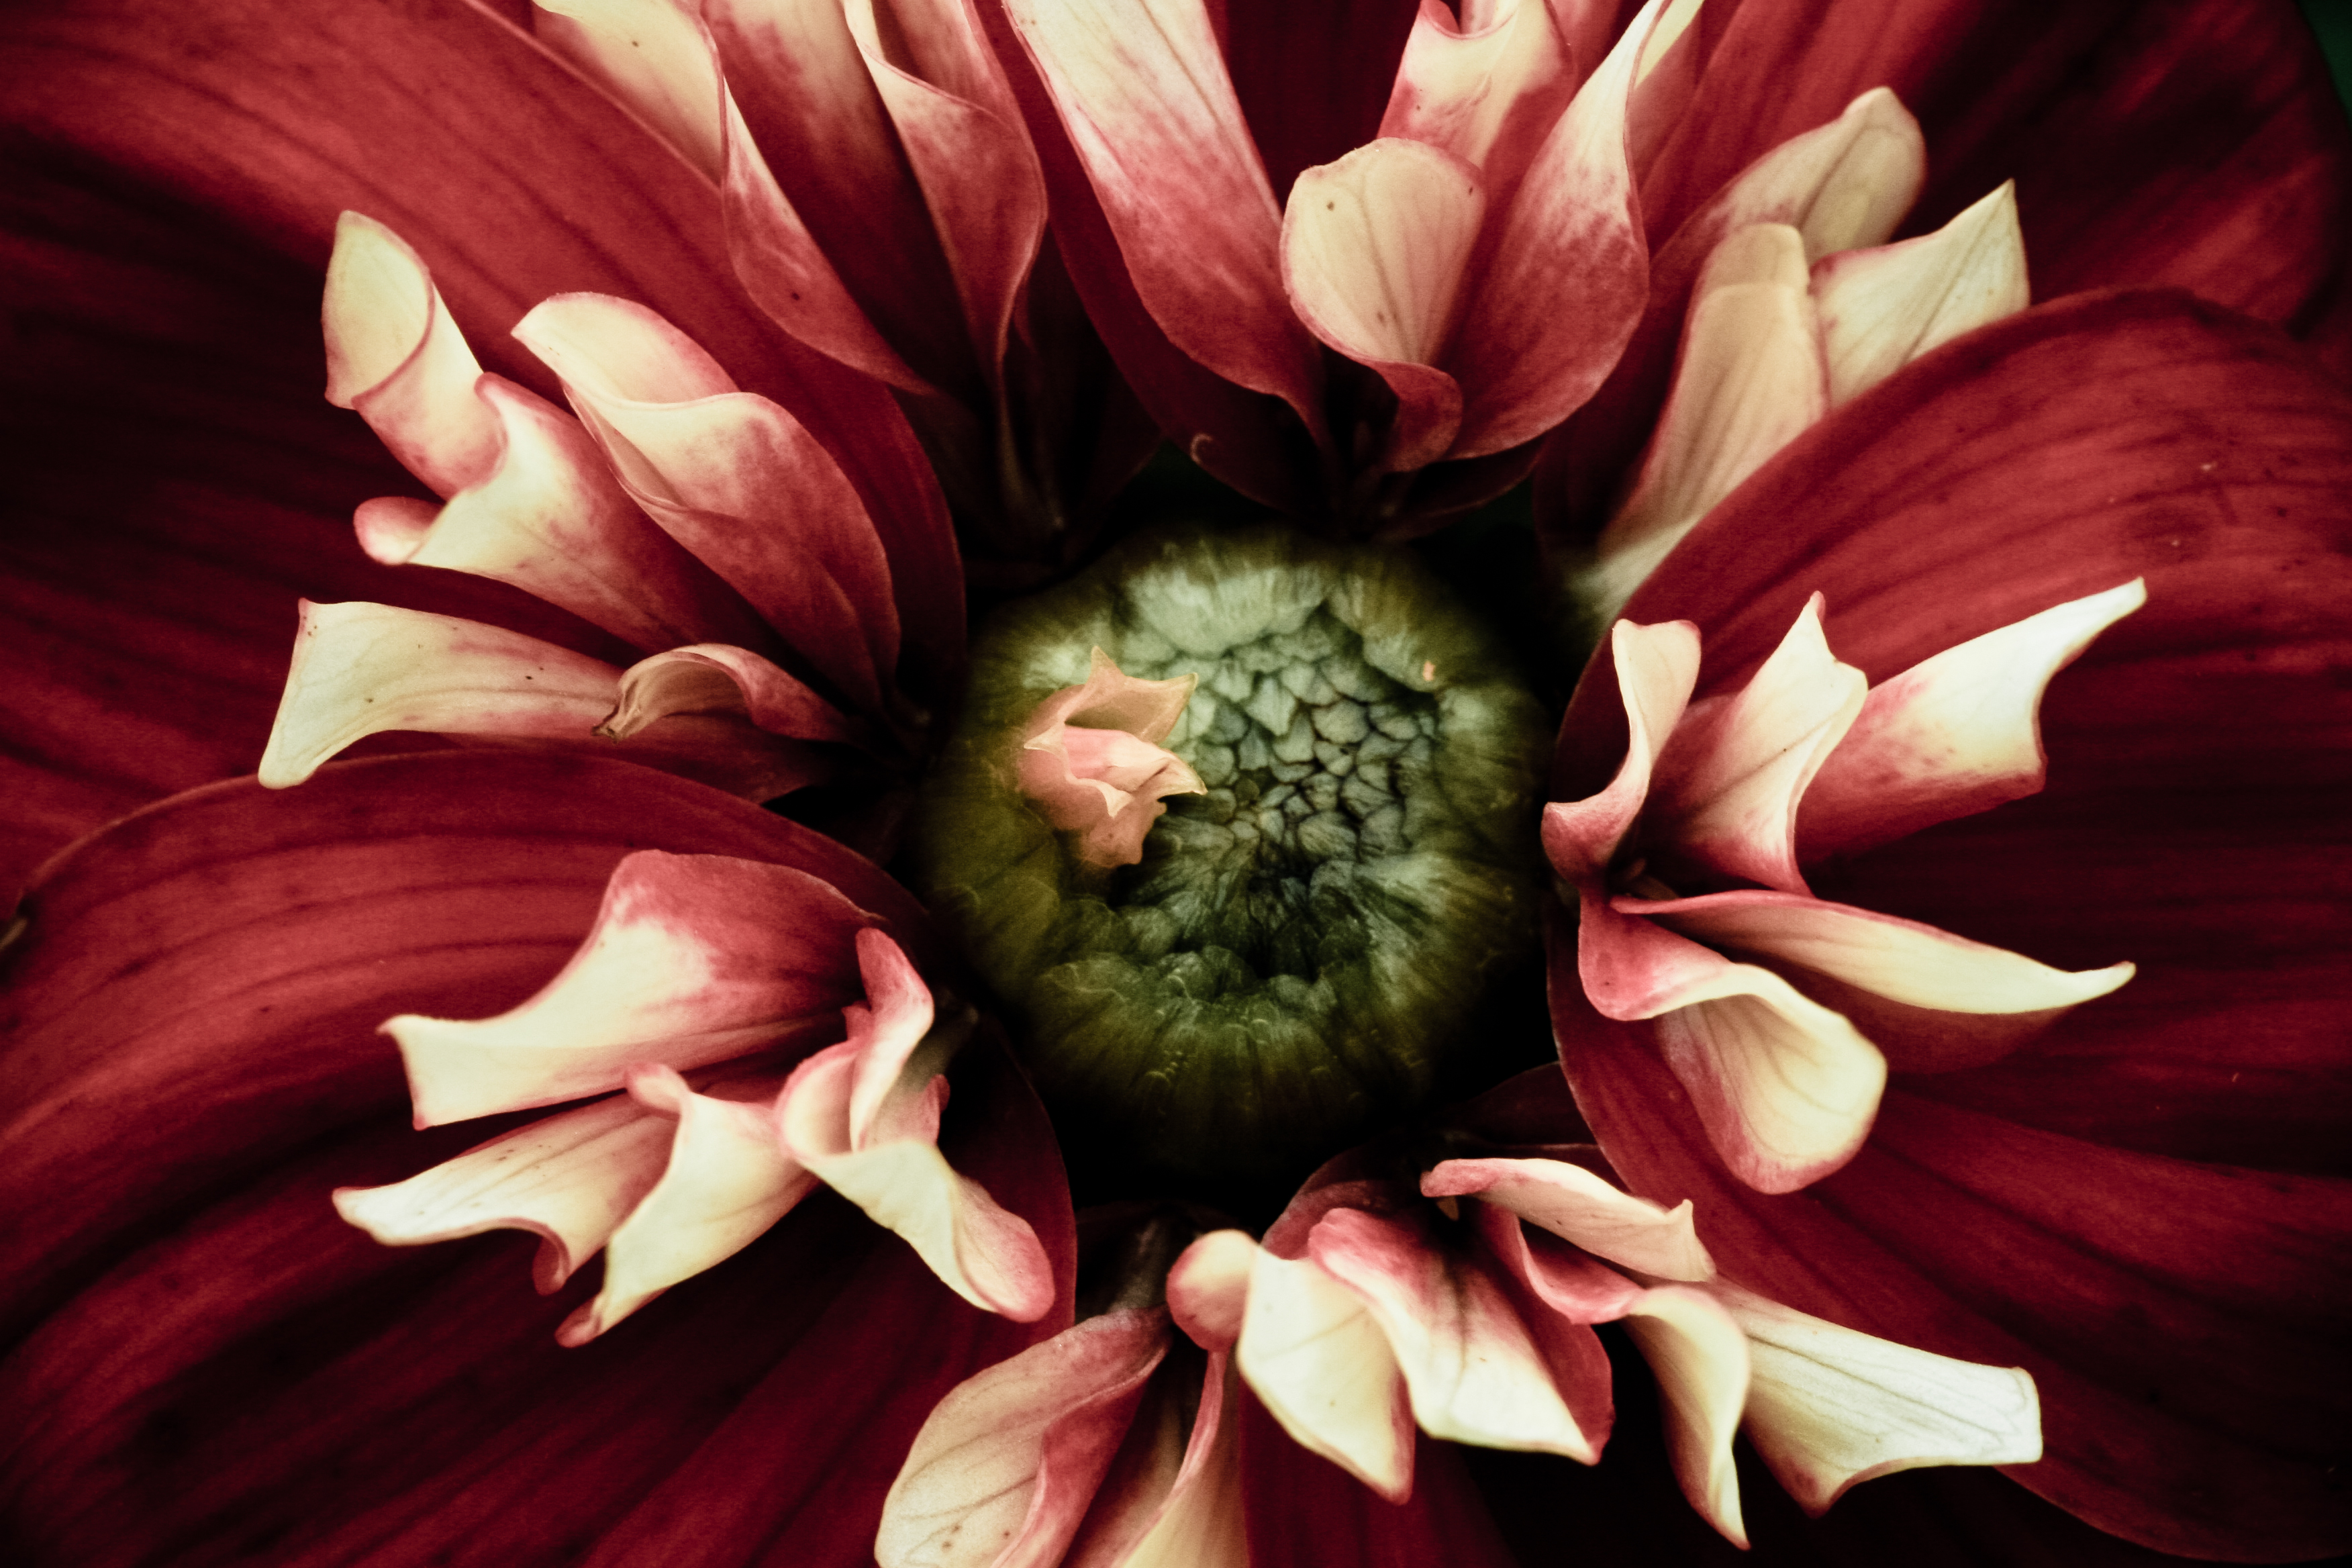
plant, photography, flower, petal, red, botany, flora, close up, dahlia, petals, macro photography, flowering plant, daisy family, still life photography, plant stem, land plant